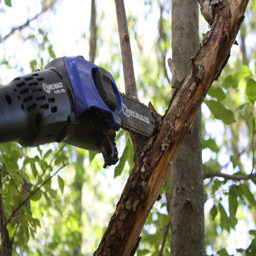
learn how to prune low hanging branches with an extendable pole saw .